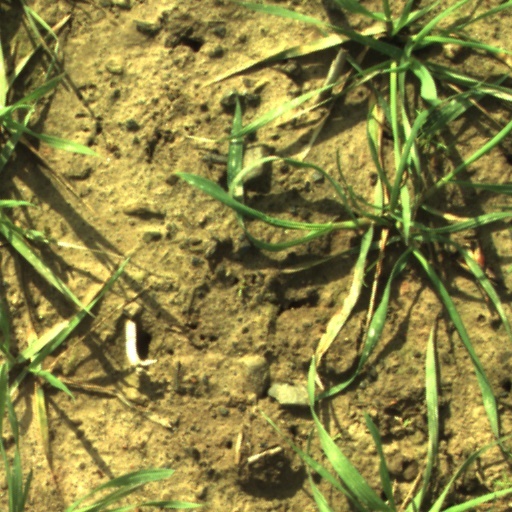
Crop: wheat